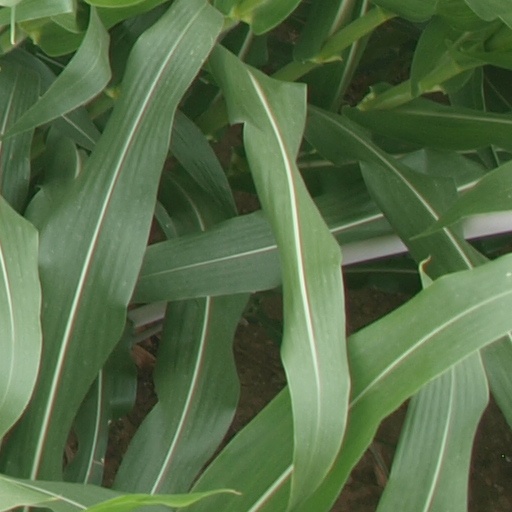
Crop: maize; corn